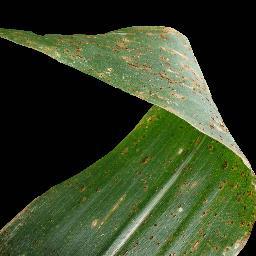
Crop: corn
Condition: (maize)_common_rust